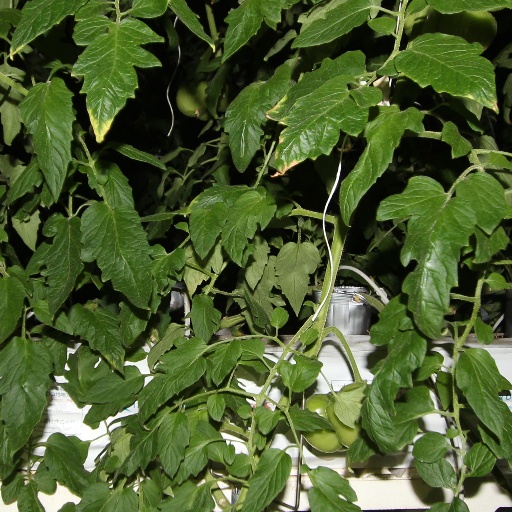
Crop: tomato